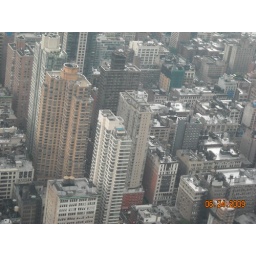
the building in the middle of the pic has a pool, look at the blue